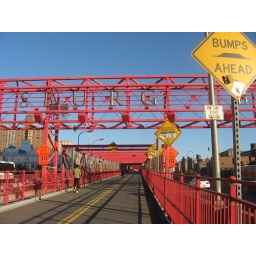
over the bridge under the sign